Mobilità di Marca

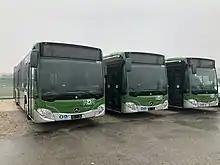
Mobilità di Marca Mercedes-Benz Citaro buses

Mobilità di Marca S.p.A. (MOM) is the unique public transportation company based on buses in the Province of Treviso, working since December 30, 2011.